Mont Chaberton

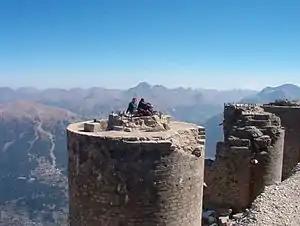
Ruined artillery batteries with people sitting on top of turret #4 of a total of 8

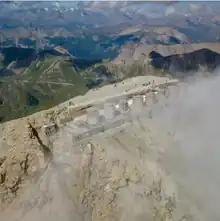
Drone view of the 8 artillery batteries ruins in 2018

Until 1947 Mont Chaberton was in Italy, located in the municipality of Cesana Torinese.